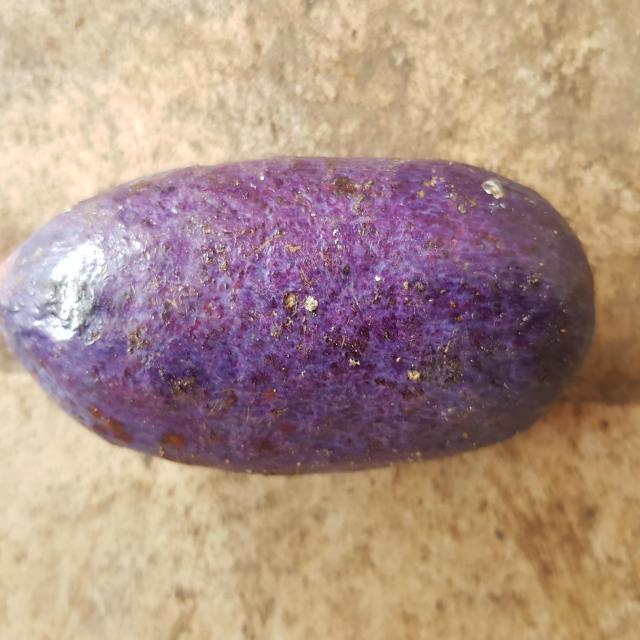
Plum grade: unaffected